Hoverfly

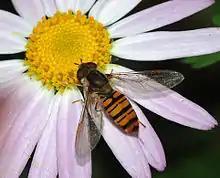
"Episyrphus balteatus" on a daisy

Very rarely, hoverfly larvae have caused accidental myiasis in humans. That occurs when the larvae are accidentally ingested from contaminated food.